Rolling straight-edge

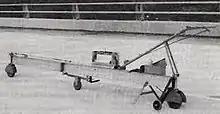
California rolling straight-edge

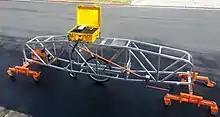
Rolling straight-edge

The rolling straight-edge is one of the earliest methods of measuring surface regularity. It was a development of an earlier technique of measuring road depressions manually with a ruler under a straight-edge. This method had later been developed by the British Department of Transport with the use of graduated wedges which were pushed under the ruler to measure the height, but remained a slow and cumbersome technique. The government's Road Research Laboratory developed the rolling straight-edge as a quicker method. The original design only had wheels at either end of the straight edge but this proved liable to error from small bumps so additional wheels were added.